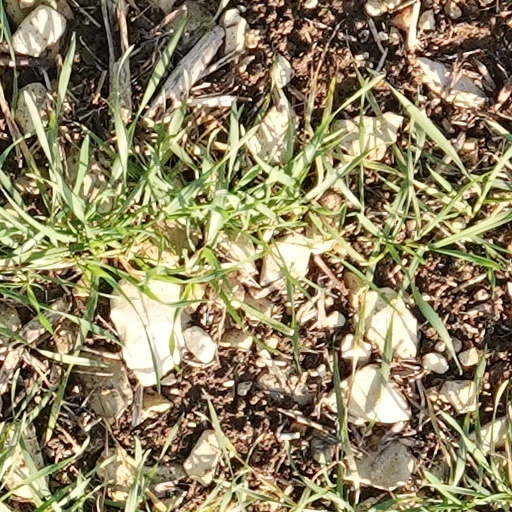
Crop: wheat